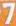
Number: 7